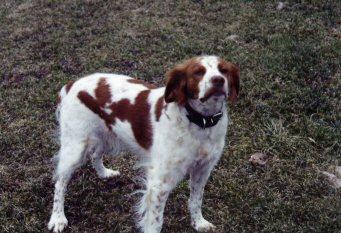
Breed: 232-n000076-Brittany_spaniel